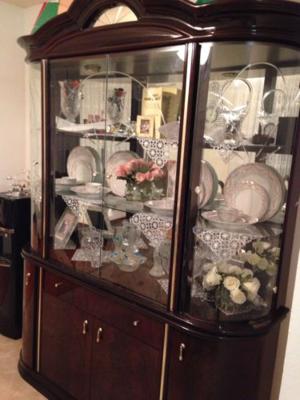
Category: table